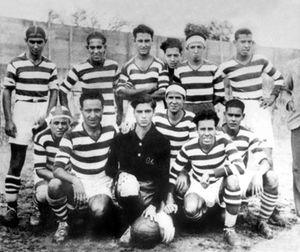
Club africain 1934-1935
Le derby tunisois oppose les deux grands clubs de football de Tunis, capitale de la Tunisie, que sont l'Espérance sportive de Tunis et le Club africain. Il existe également le « derbietto » qui oppose l'un de ces deux clubs au troisième club de Tunis, le Stade tunisien.
Le Club africain ou Club Africain selon l'usage tunisien est un club de football tunisien basé à Tunis. Le club est l'une des sections fondatrices du club omnisports homonyme, le Club africain, fondé en 1920 dans le quartier de Bab Jedid. Connu sous le surnom d'Al Ifriki, l'équipe de football première évolue en championnat de Tunisie.